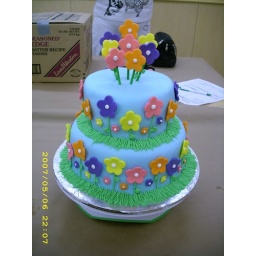
Final cake from Wilton Method Course 3. Cake is covered in fondant with fondant flowers and buttercream grass and accents.